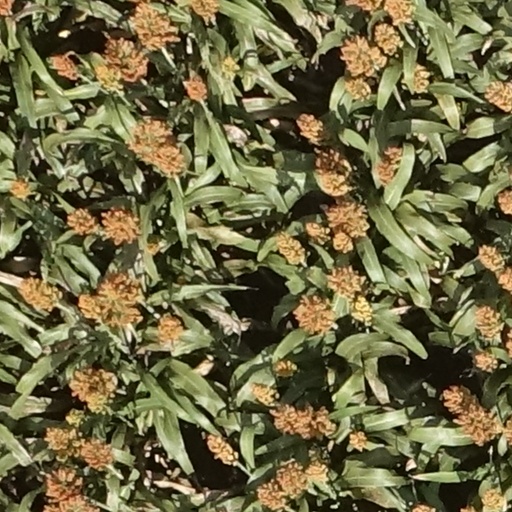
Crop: sorghum